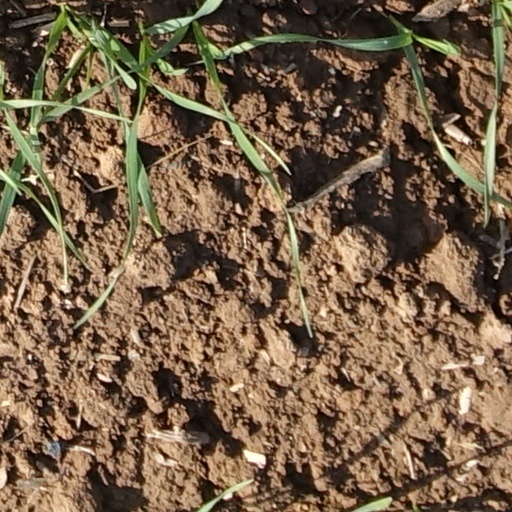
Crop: wheat